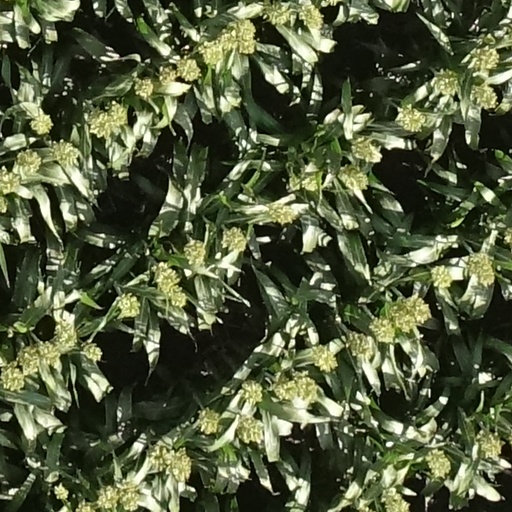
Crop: sorghum